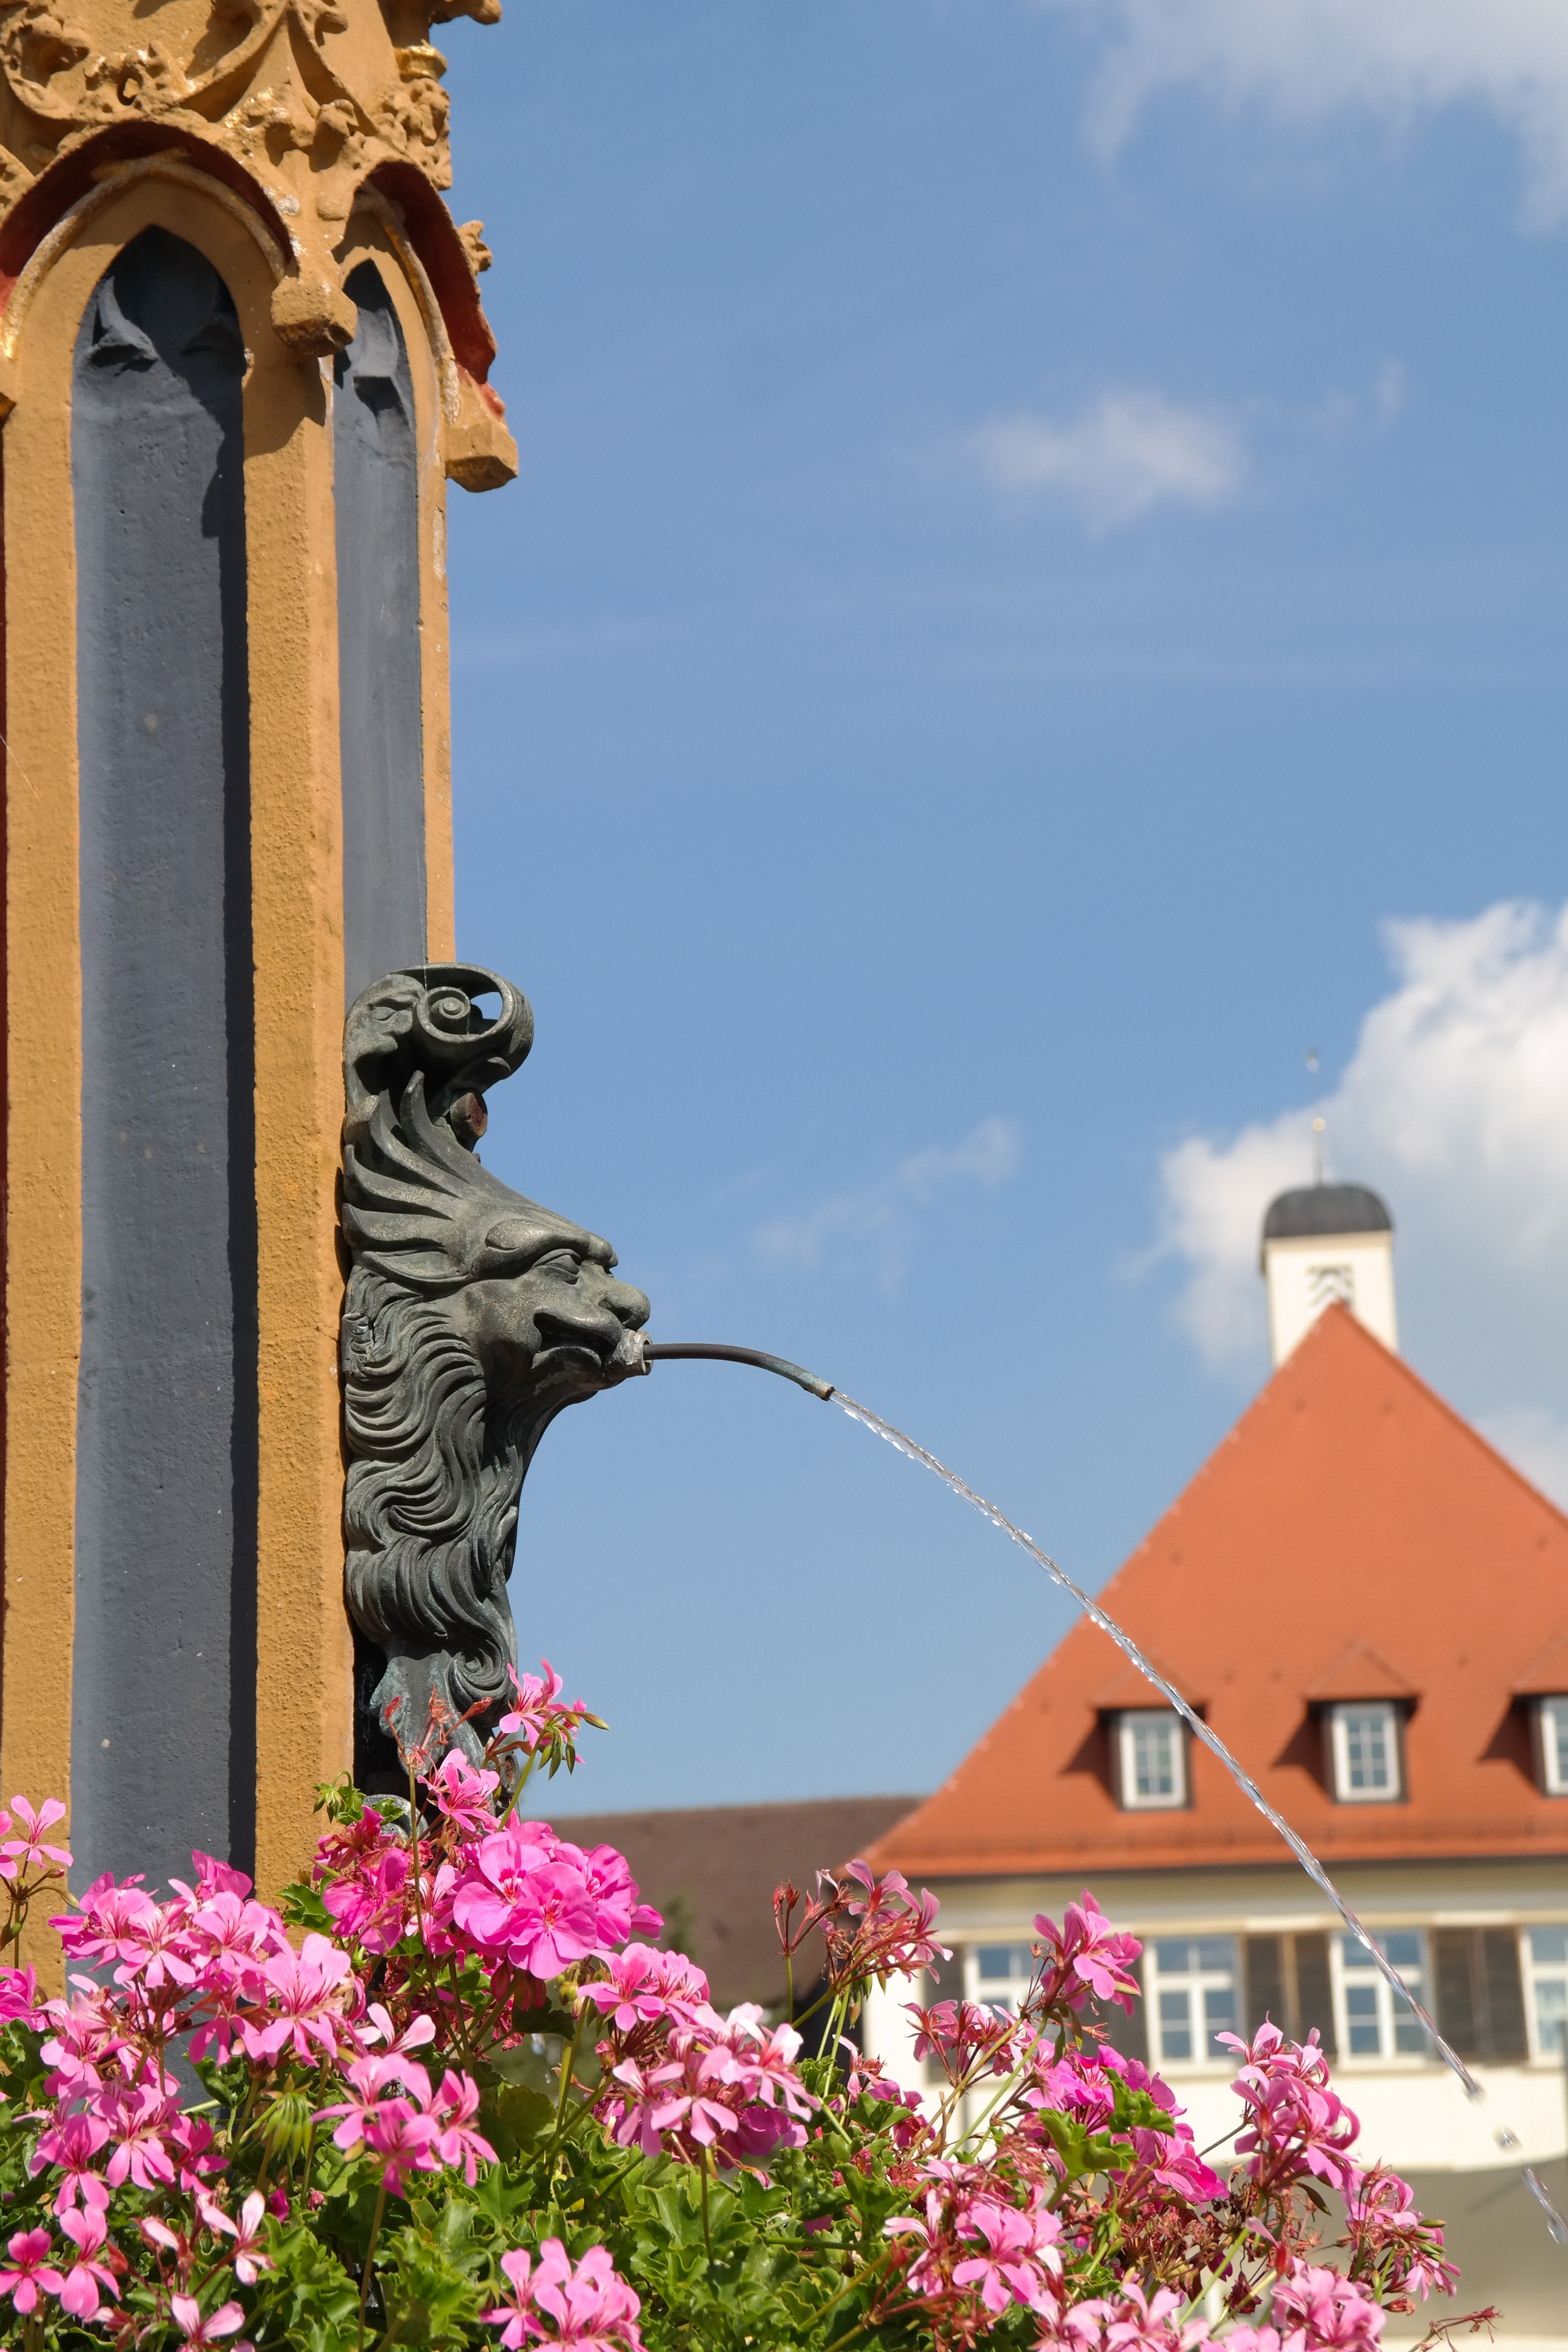
water, flower, wet, monument, arch, flow, tower, landmark, tourism, pink, flowers, gargoyle, geranium, figure, fountain, water feature, ornamental plants, pelargonium, ulm, geraniaceae, fountain city, water jet, pelargoniums, geranium greenhouse, pelargonium peltatum hybrid